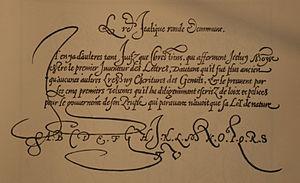
Pierre Hamon est un maître écrivain français né vers 1530 et mort à Paris en 1569.